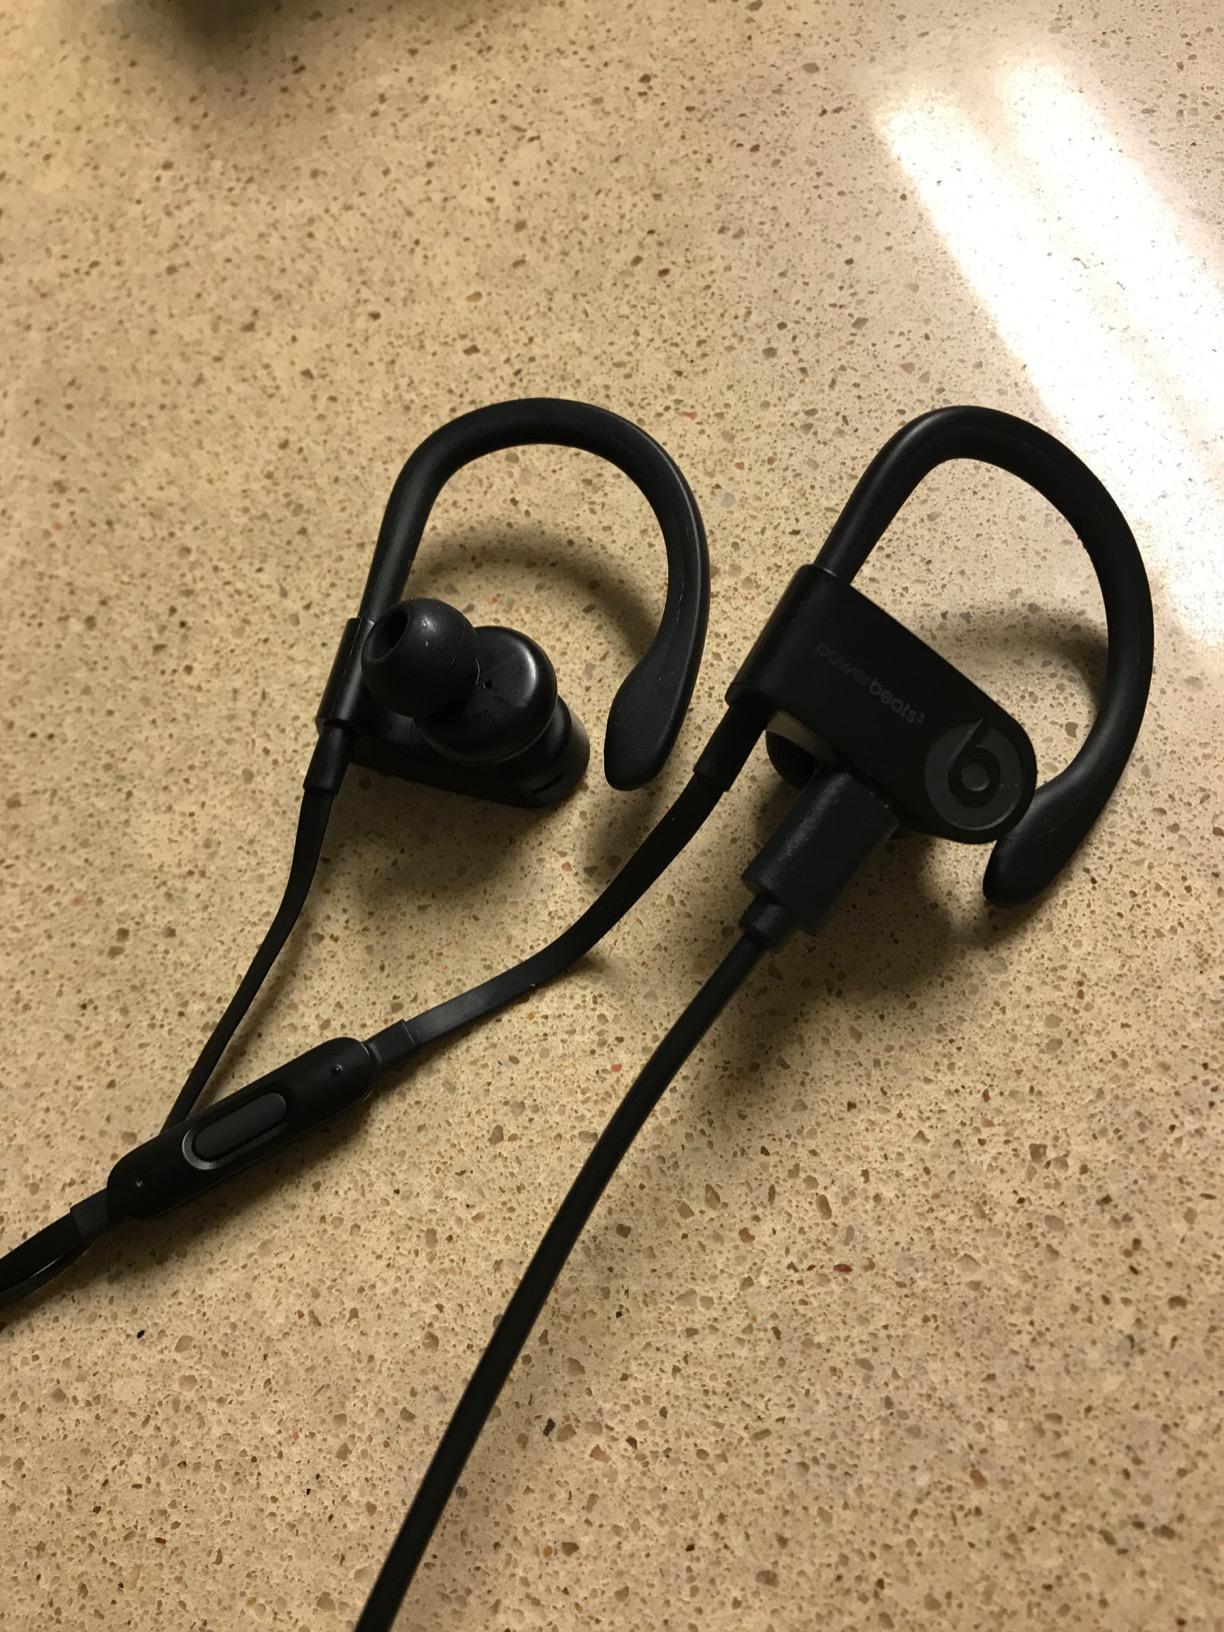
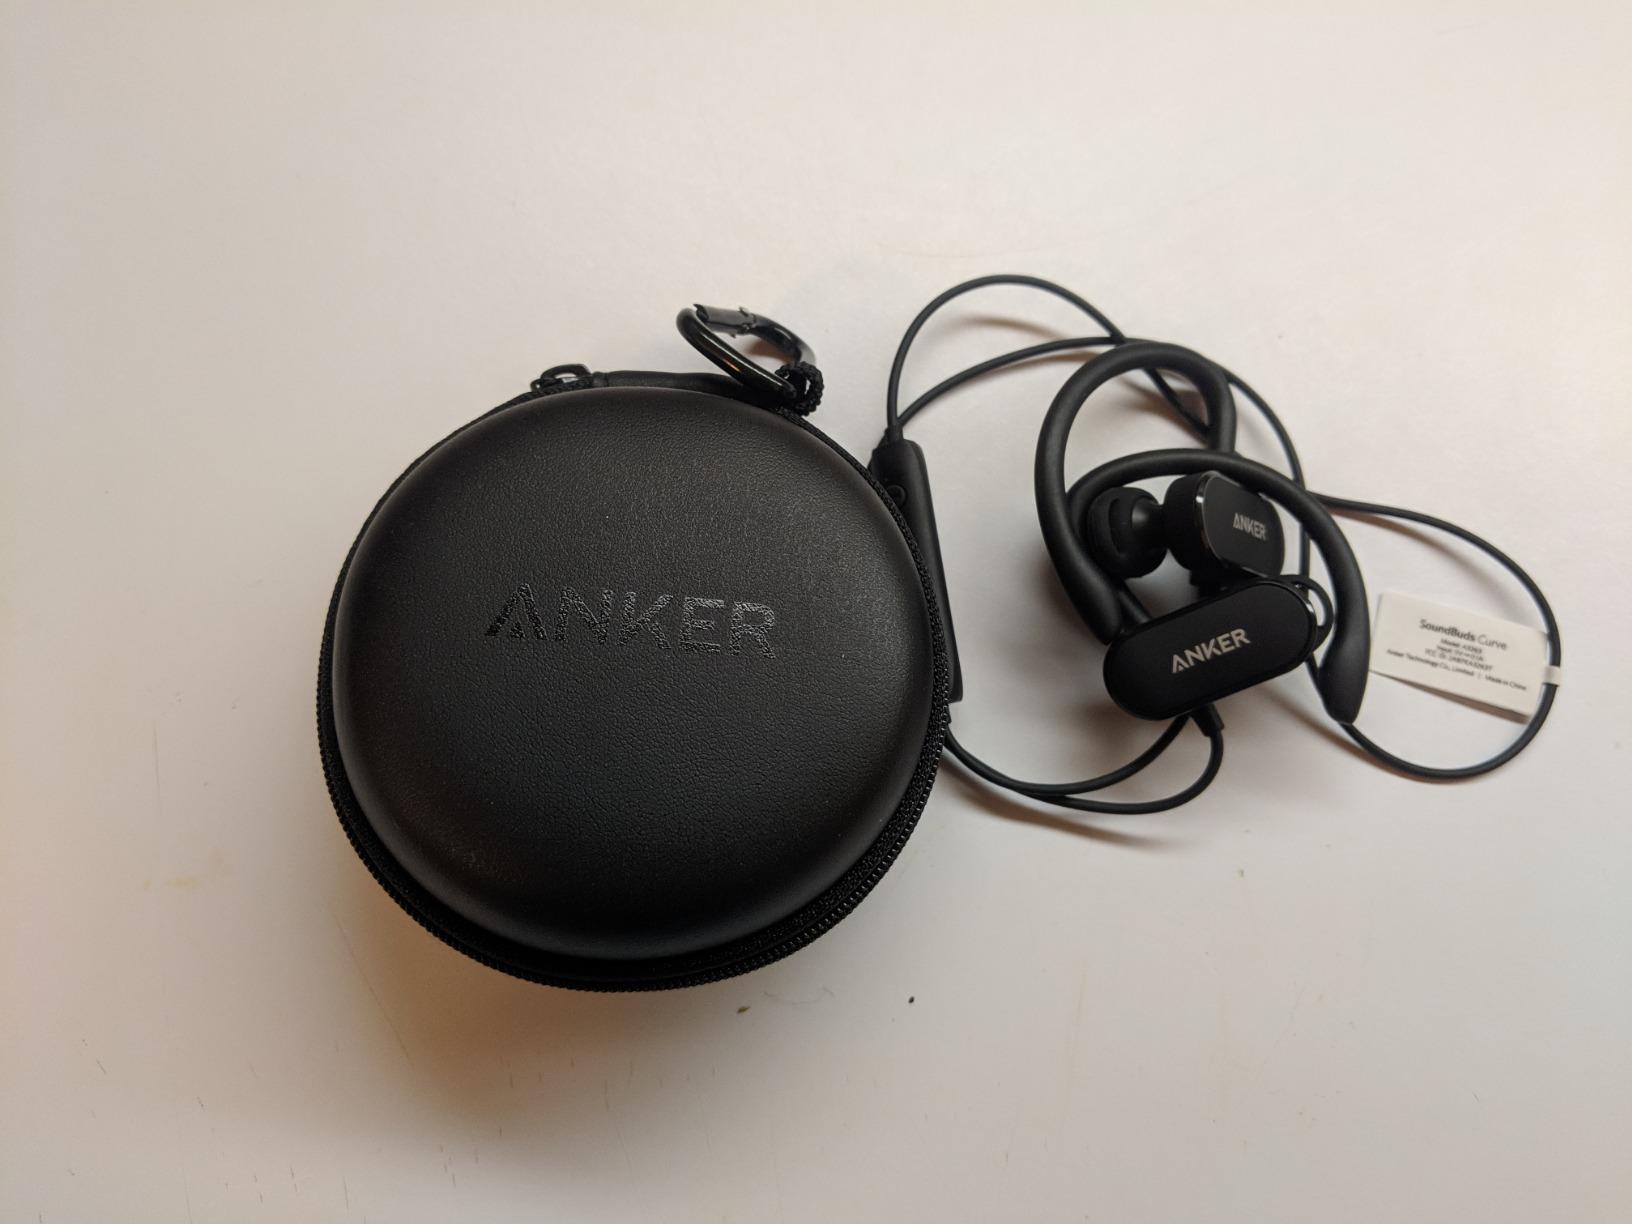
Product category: headphones
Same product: no